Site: brandenburg
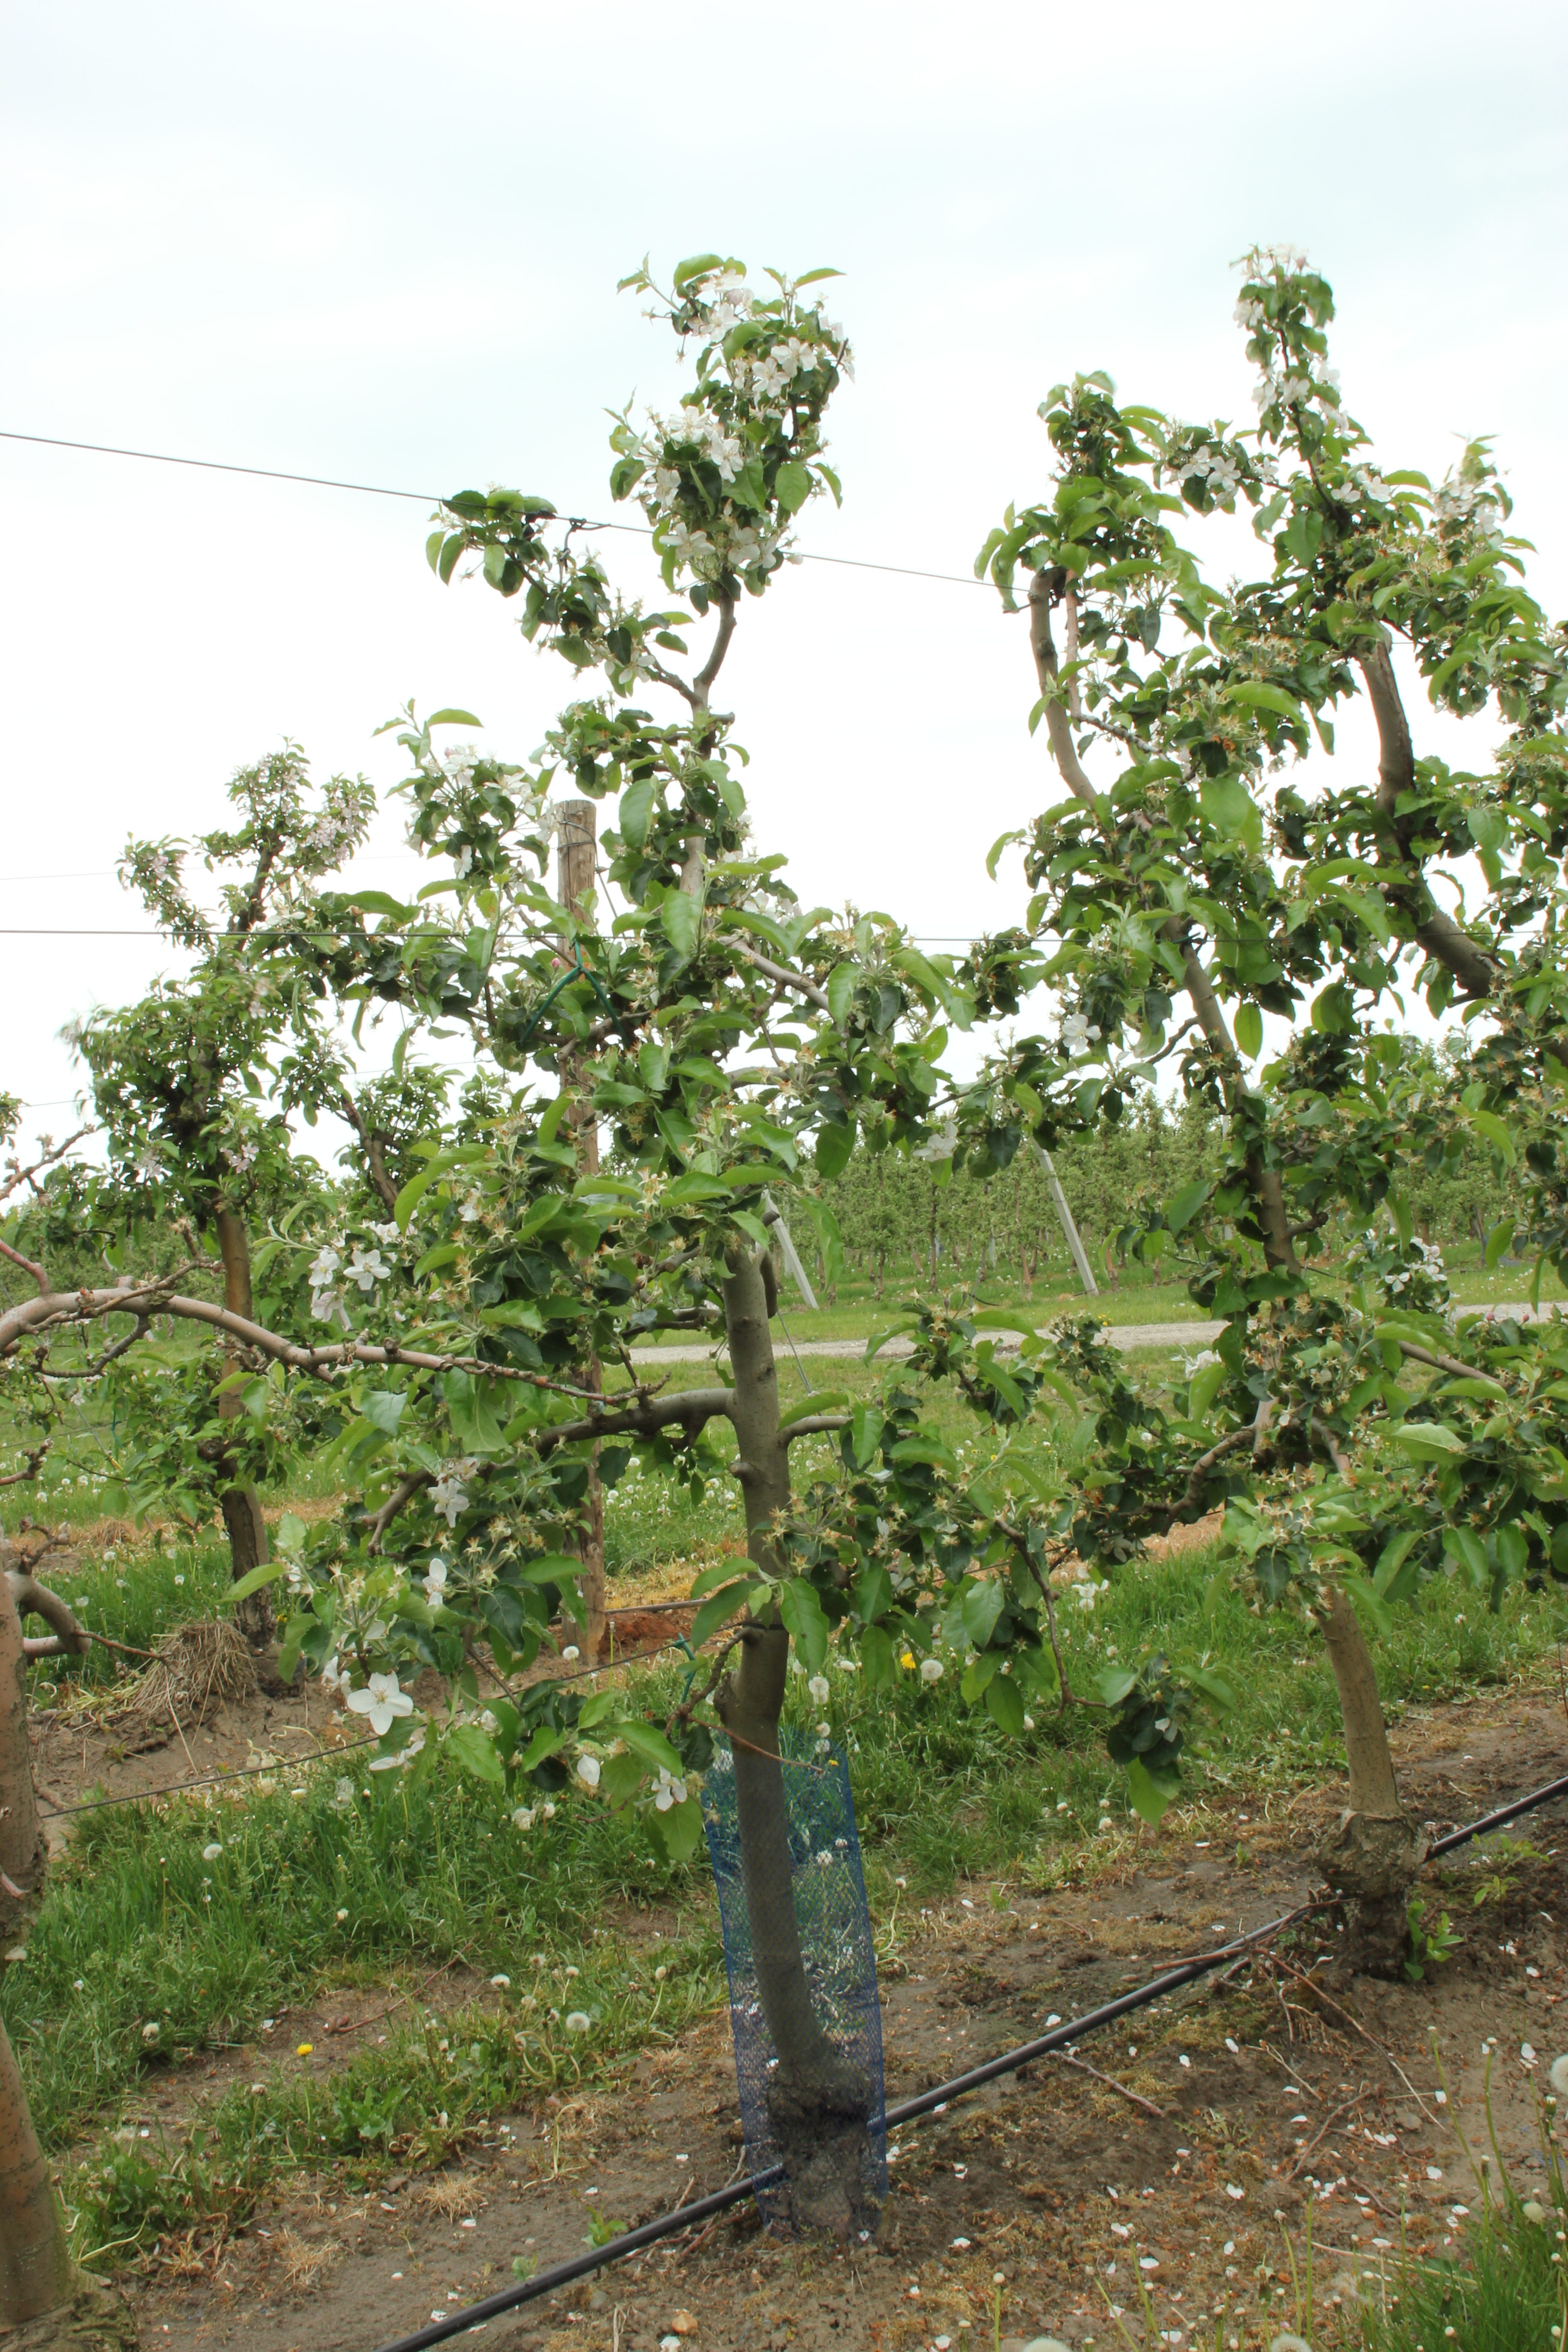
Growth stage (BBCH 67): Flowering